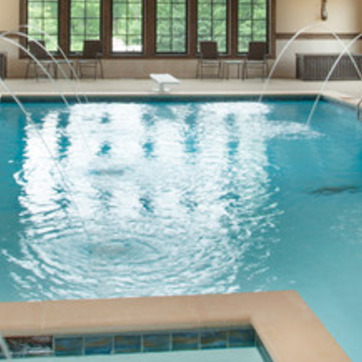
Material: water